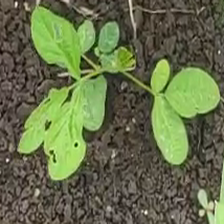
Weed species: Asian_Pigeonwings_(Clitoria Ternatea)